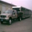
Label: truck